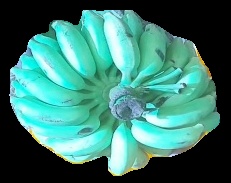
Variety: elakki-bale
Grade: grade2